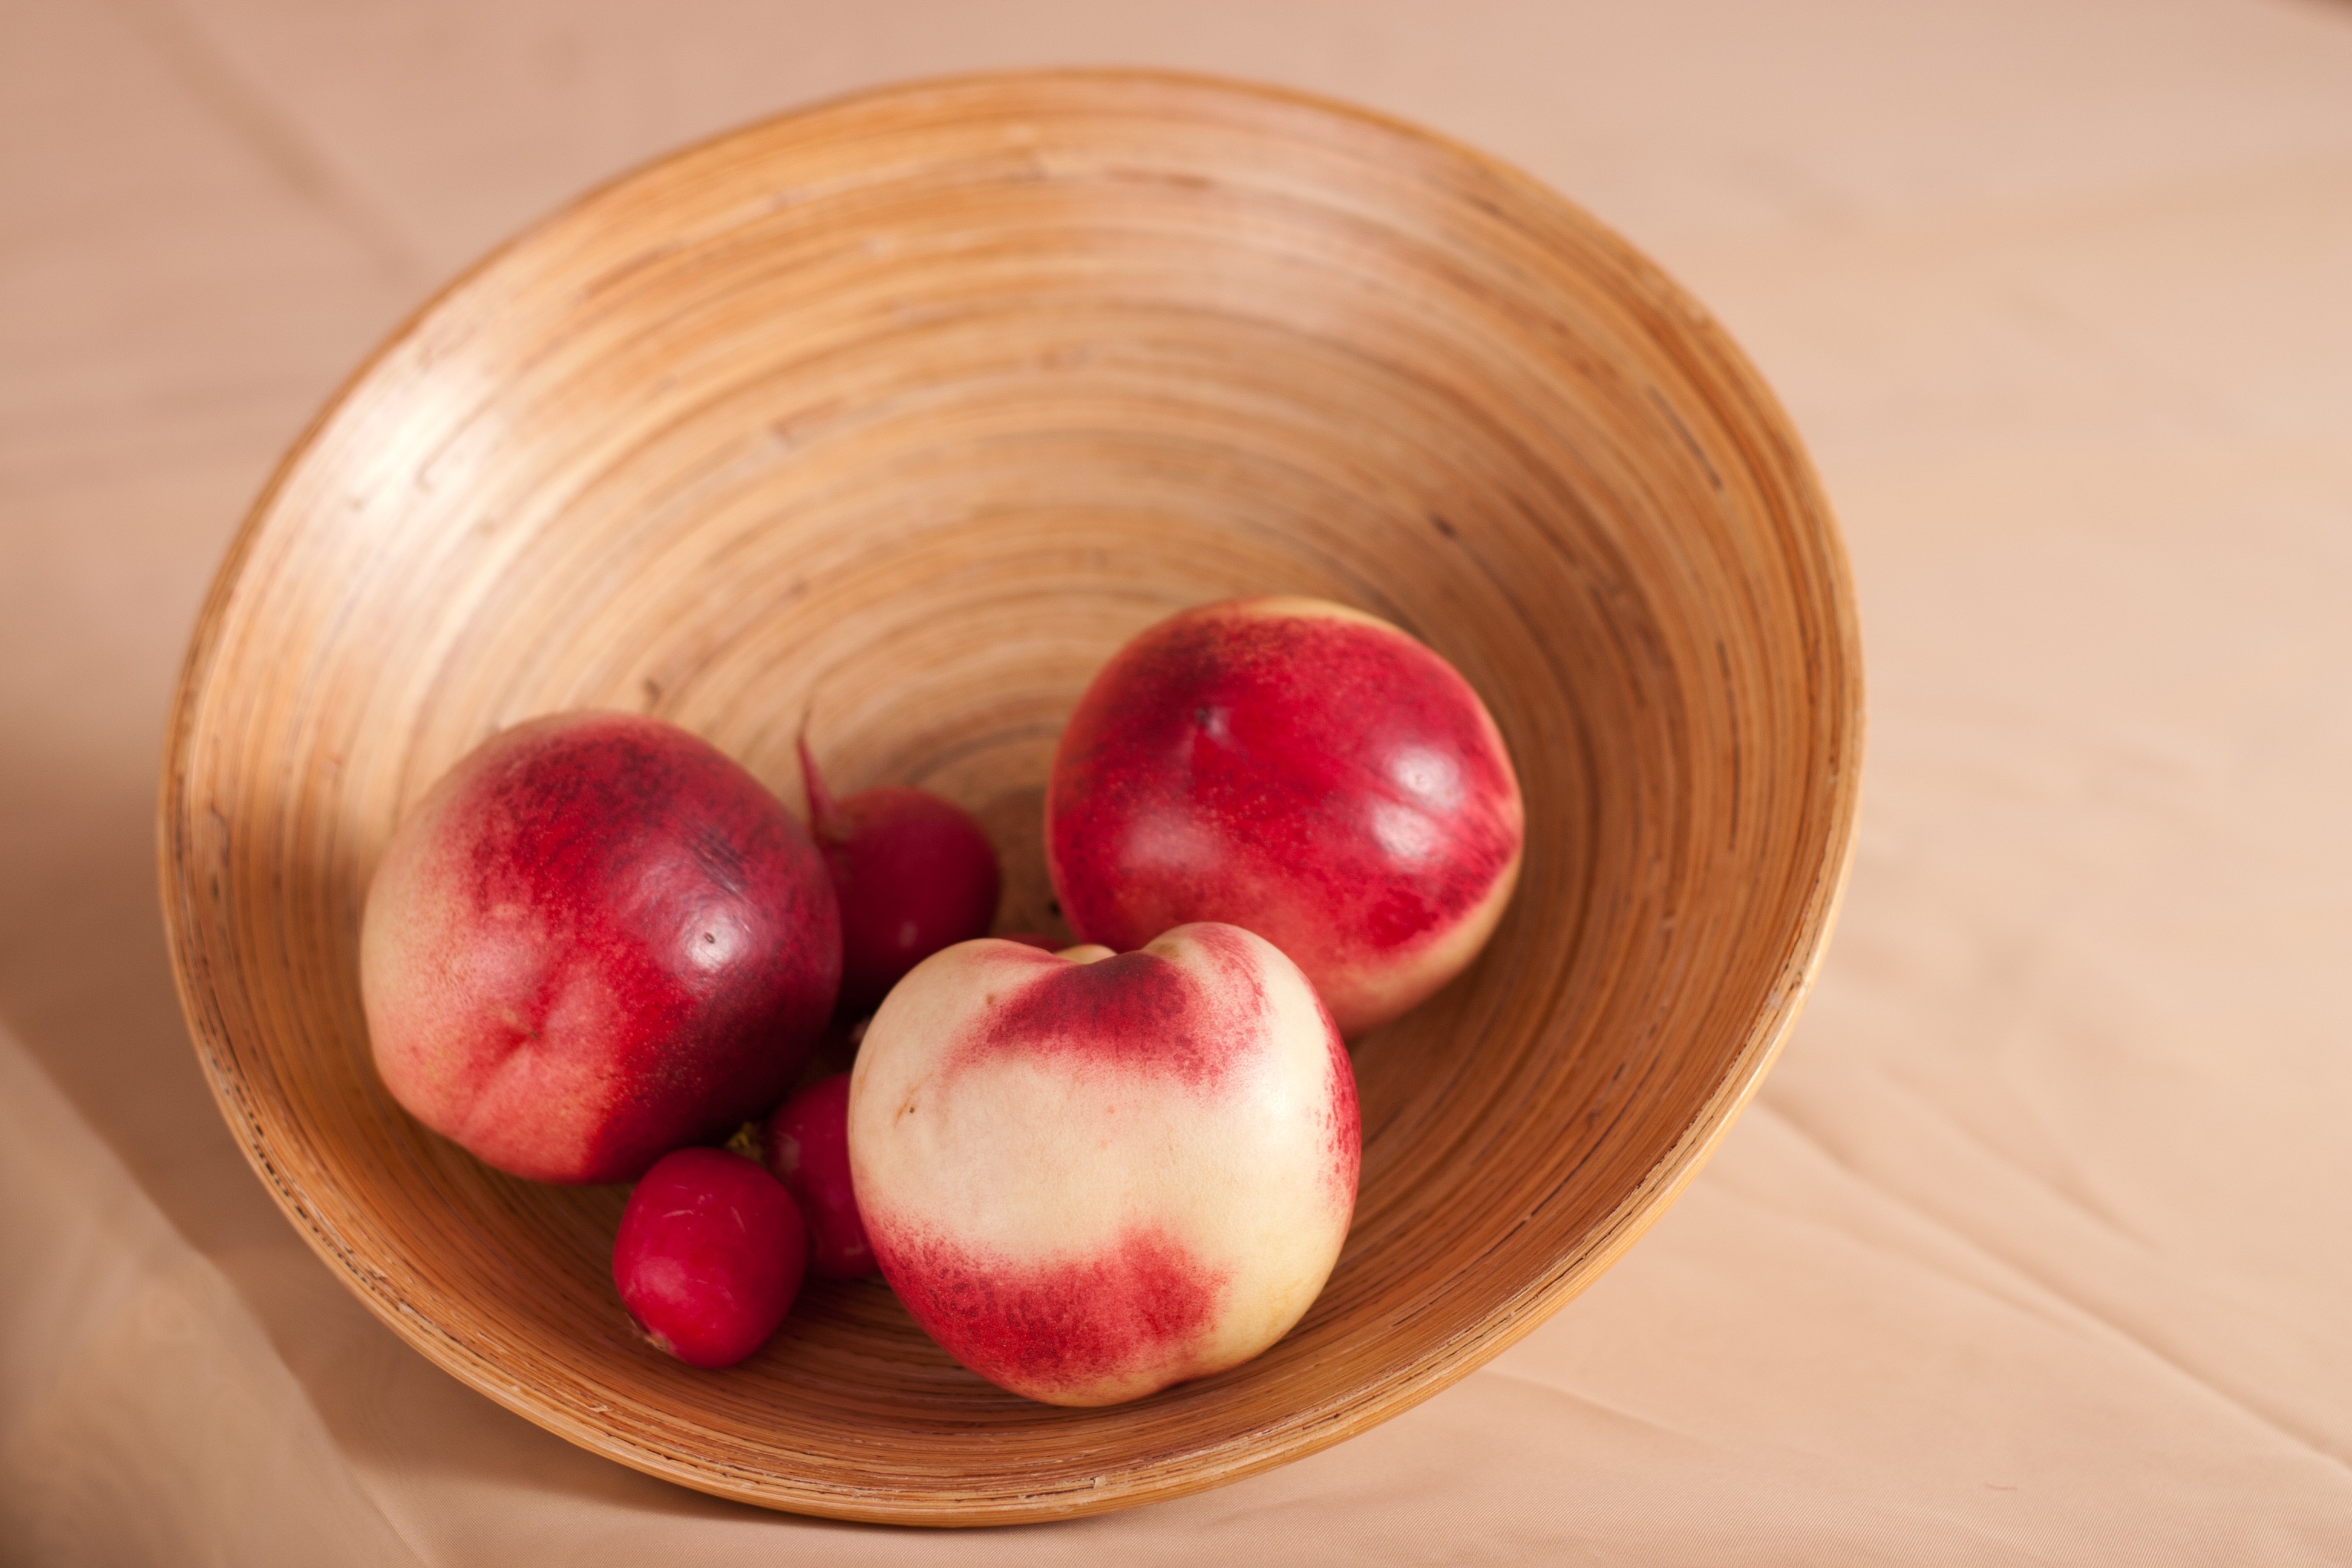
apple, table, nature, plant, white, fruit, summer, ripe, food, green, red, harvest, produce, vegetable, natural, autumn, fresh, yellow, agriculture, garden, groceries, juicy, healthy, health, variety, season, freshness, radish, eating, nutrition, fruits, vegetarian, raw, diet, organic, marbled, flowering plant, rose family, land plant, rose order